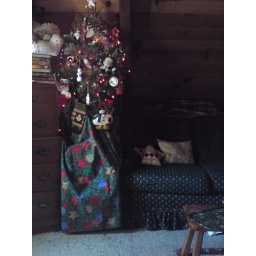
small tree in a bucket of water with lights and ornamentsfestive and smells great